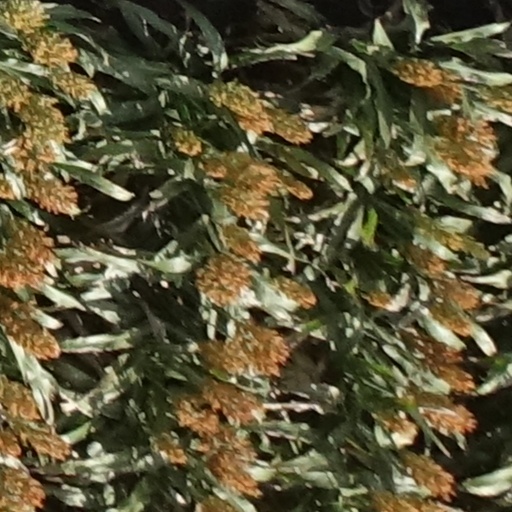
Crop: sorghum